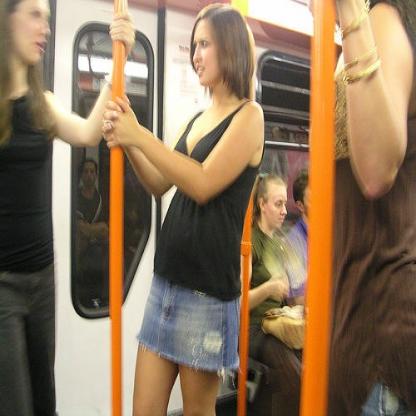
Scene: Indoor